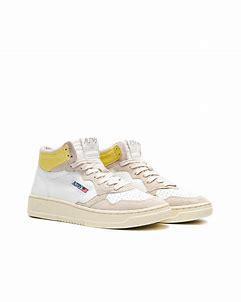
Brand: Autry
Model: Action Shoes Autry Action Medalist 1 Mid